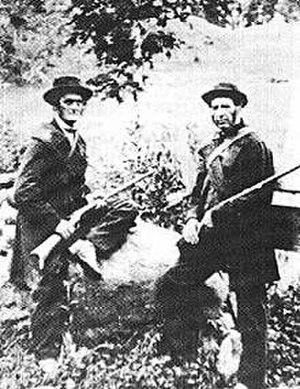
Les raids féniens sont des attaques menées entre 1866 et 1871 par la confrérie fenian, groupement composé de nord-américains d'origine irlandaise basé aux États-Unis, visant les établissements britanniques basés au Canada. Il y eut cinq raids féniens.